Kakopetria

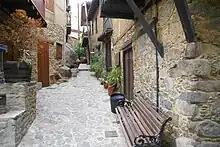
Medieval streets in Kakopetria

The settlement of Kakopetria, although mentioned by the Mediaeval annalists, existed -at least -since the Frank domination era (Lusignan Period 1192–1489).